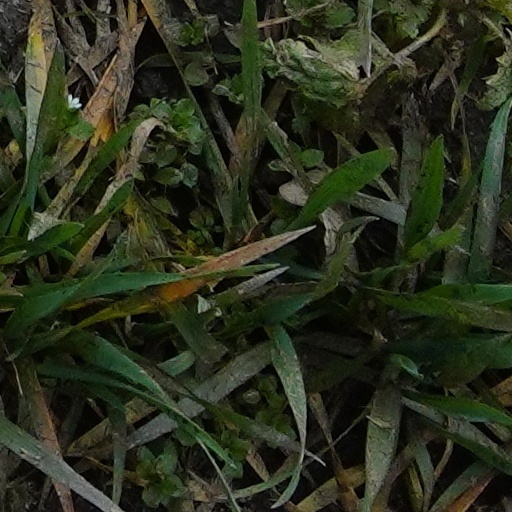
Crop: wheat